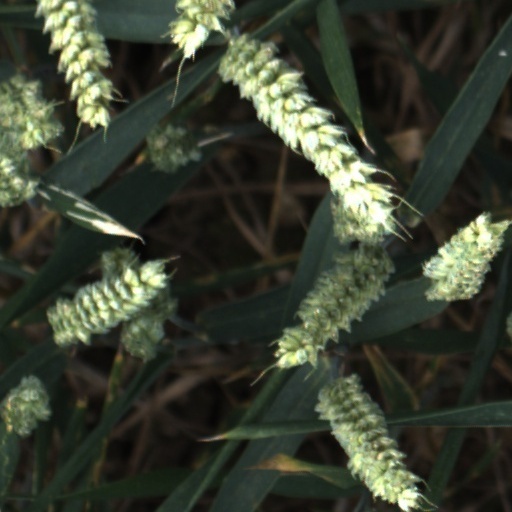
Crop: wheat